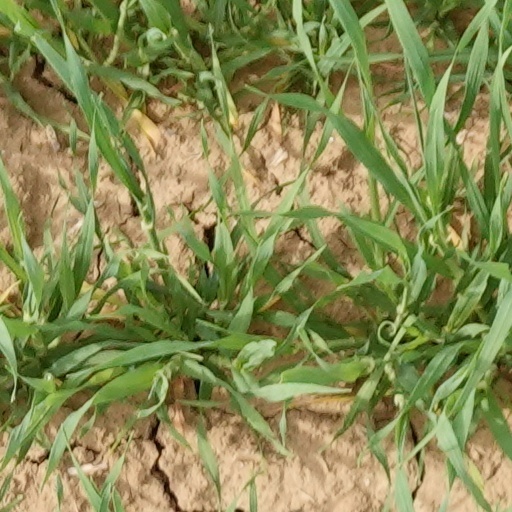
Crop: wheat